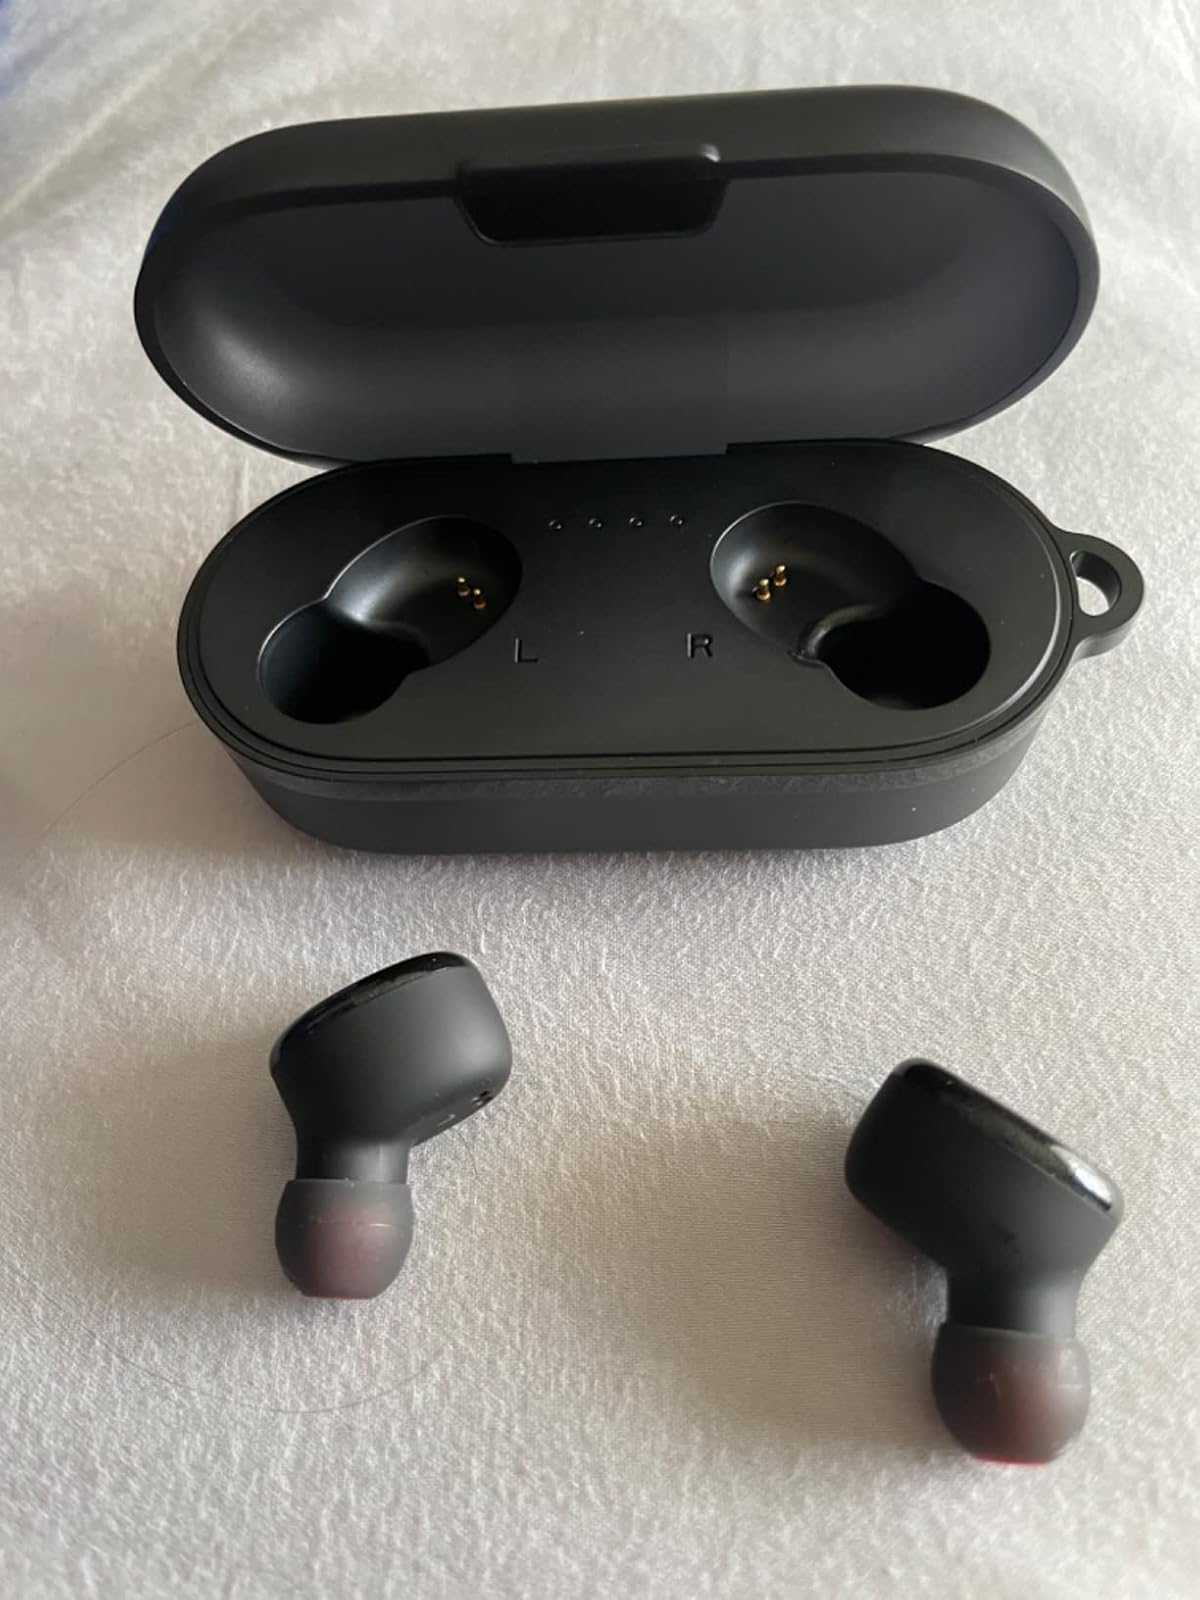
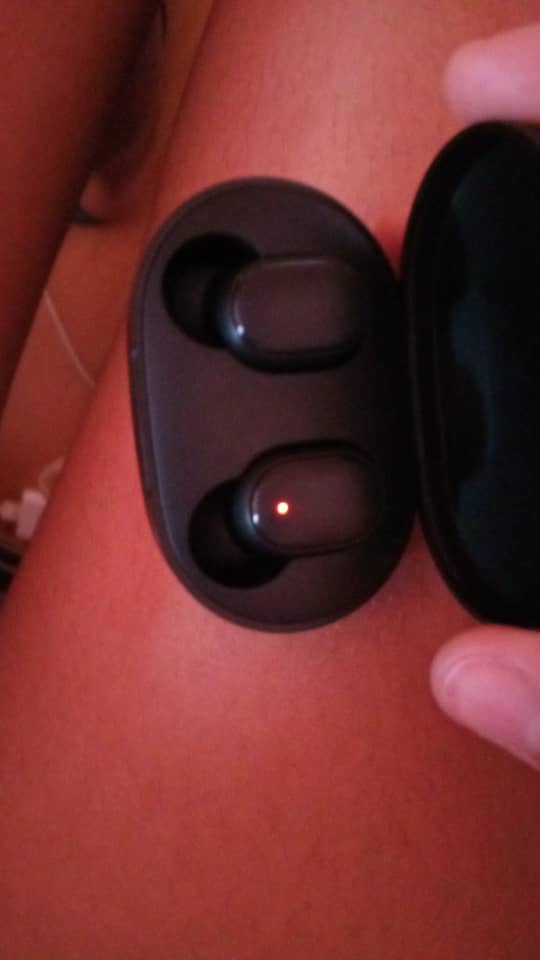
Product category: earbuds
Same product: no